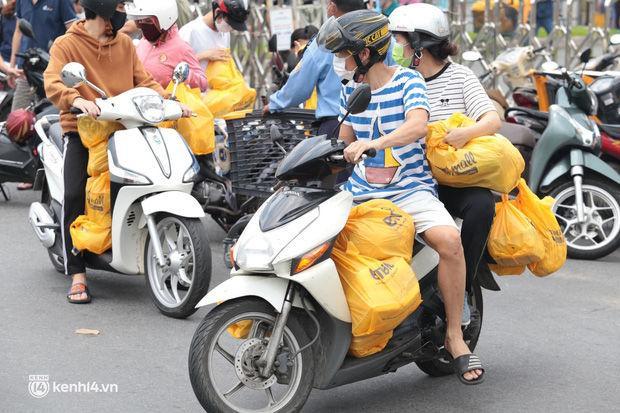
những người này sử dụng xe máy để đi siêu thị